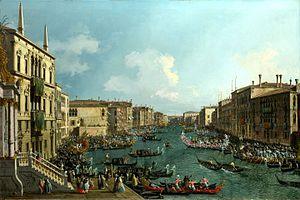
Le Grand Canal est la principale artère maritime qui traverse Venise, en Italie.
Giovanni Antonio Canal, plus connu sous le nom de Canaletto, est un peintre vénitien célèbre pour ses panoramas de Venise.
Cette page fournit une liste chronologique de tableaux du peintre vénitien Giovanni Antonio Canal, plus connu sous le nom de Canaletto.